The Beatniks (film)

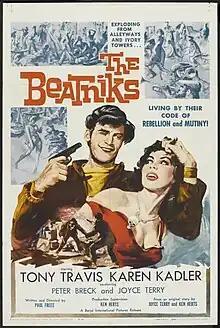
Theatrical release poster

The Beatniks is an American crime film in the teensploitation genre directed by Paul Frees that was filmed in 1958 and released in 1959. It was also featured on the movie-mocking program "Mystery Science Theater 3000".